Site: saxony
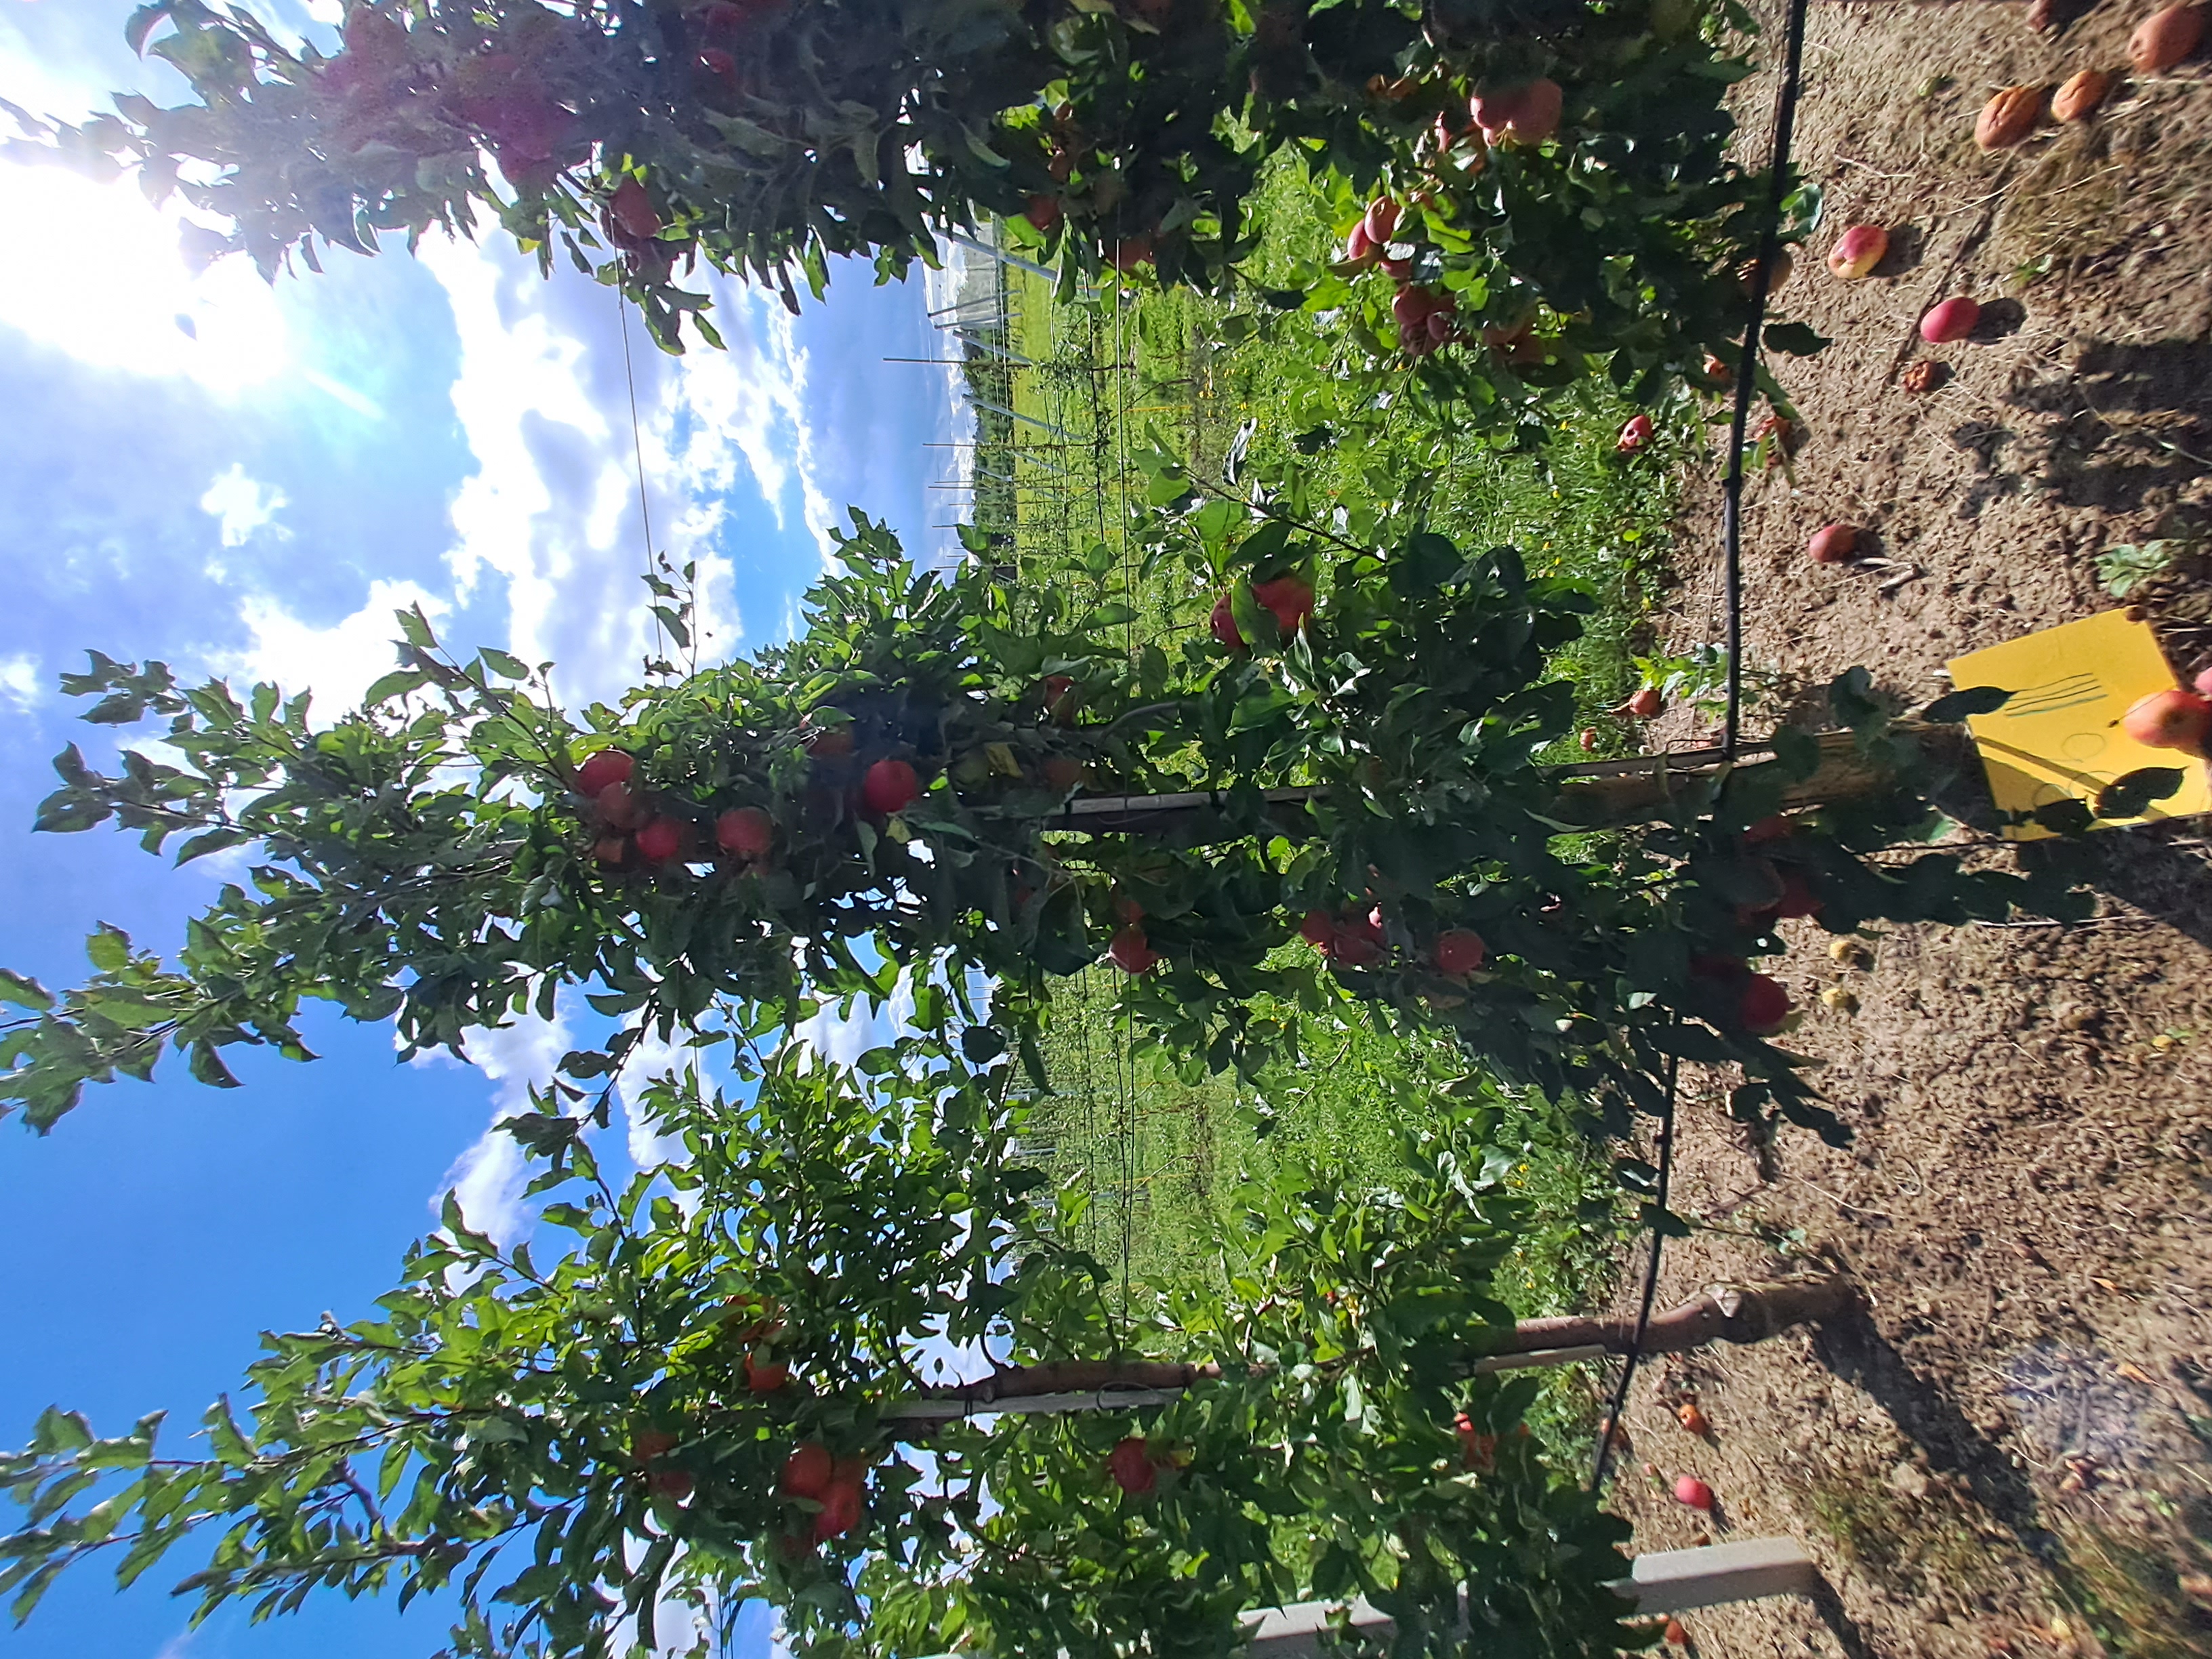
Growth stage (BBCH 87): Maturity of fruit and seed